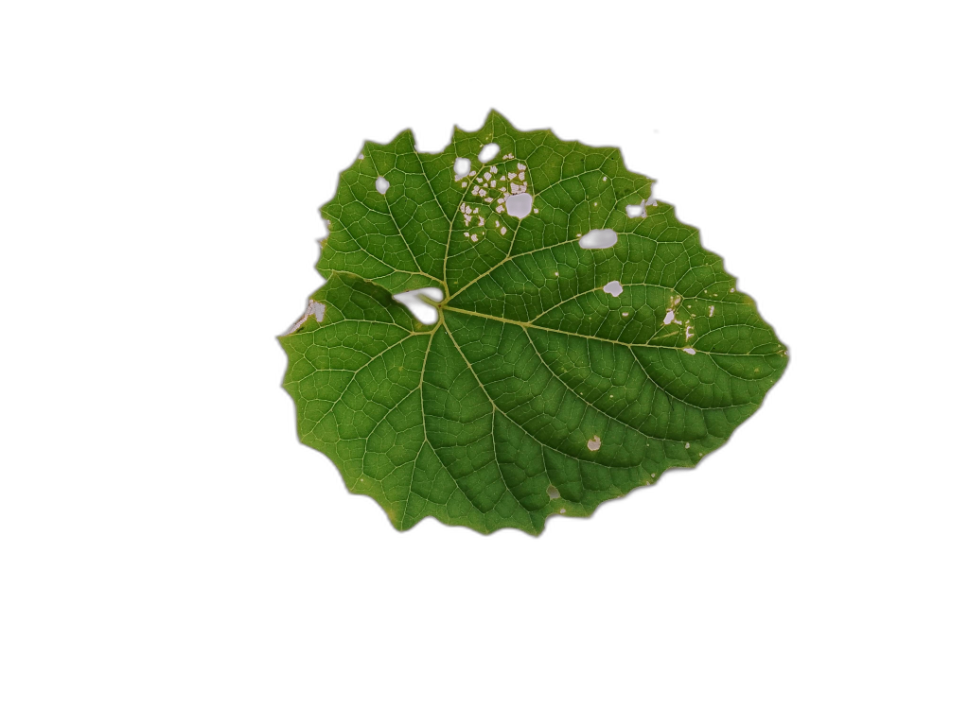
Crop: Zucchini
Label: Insect_Damage